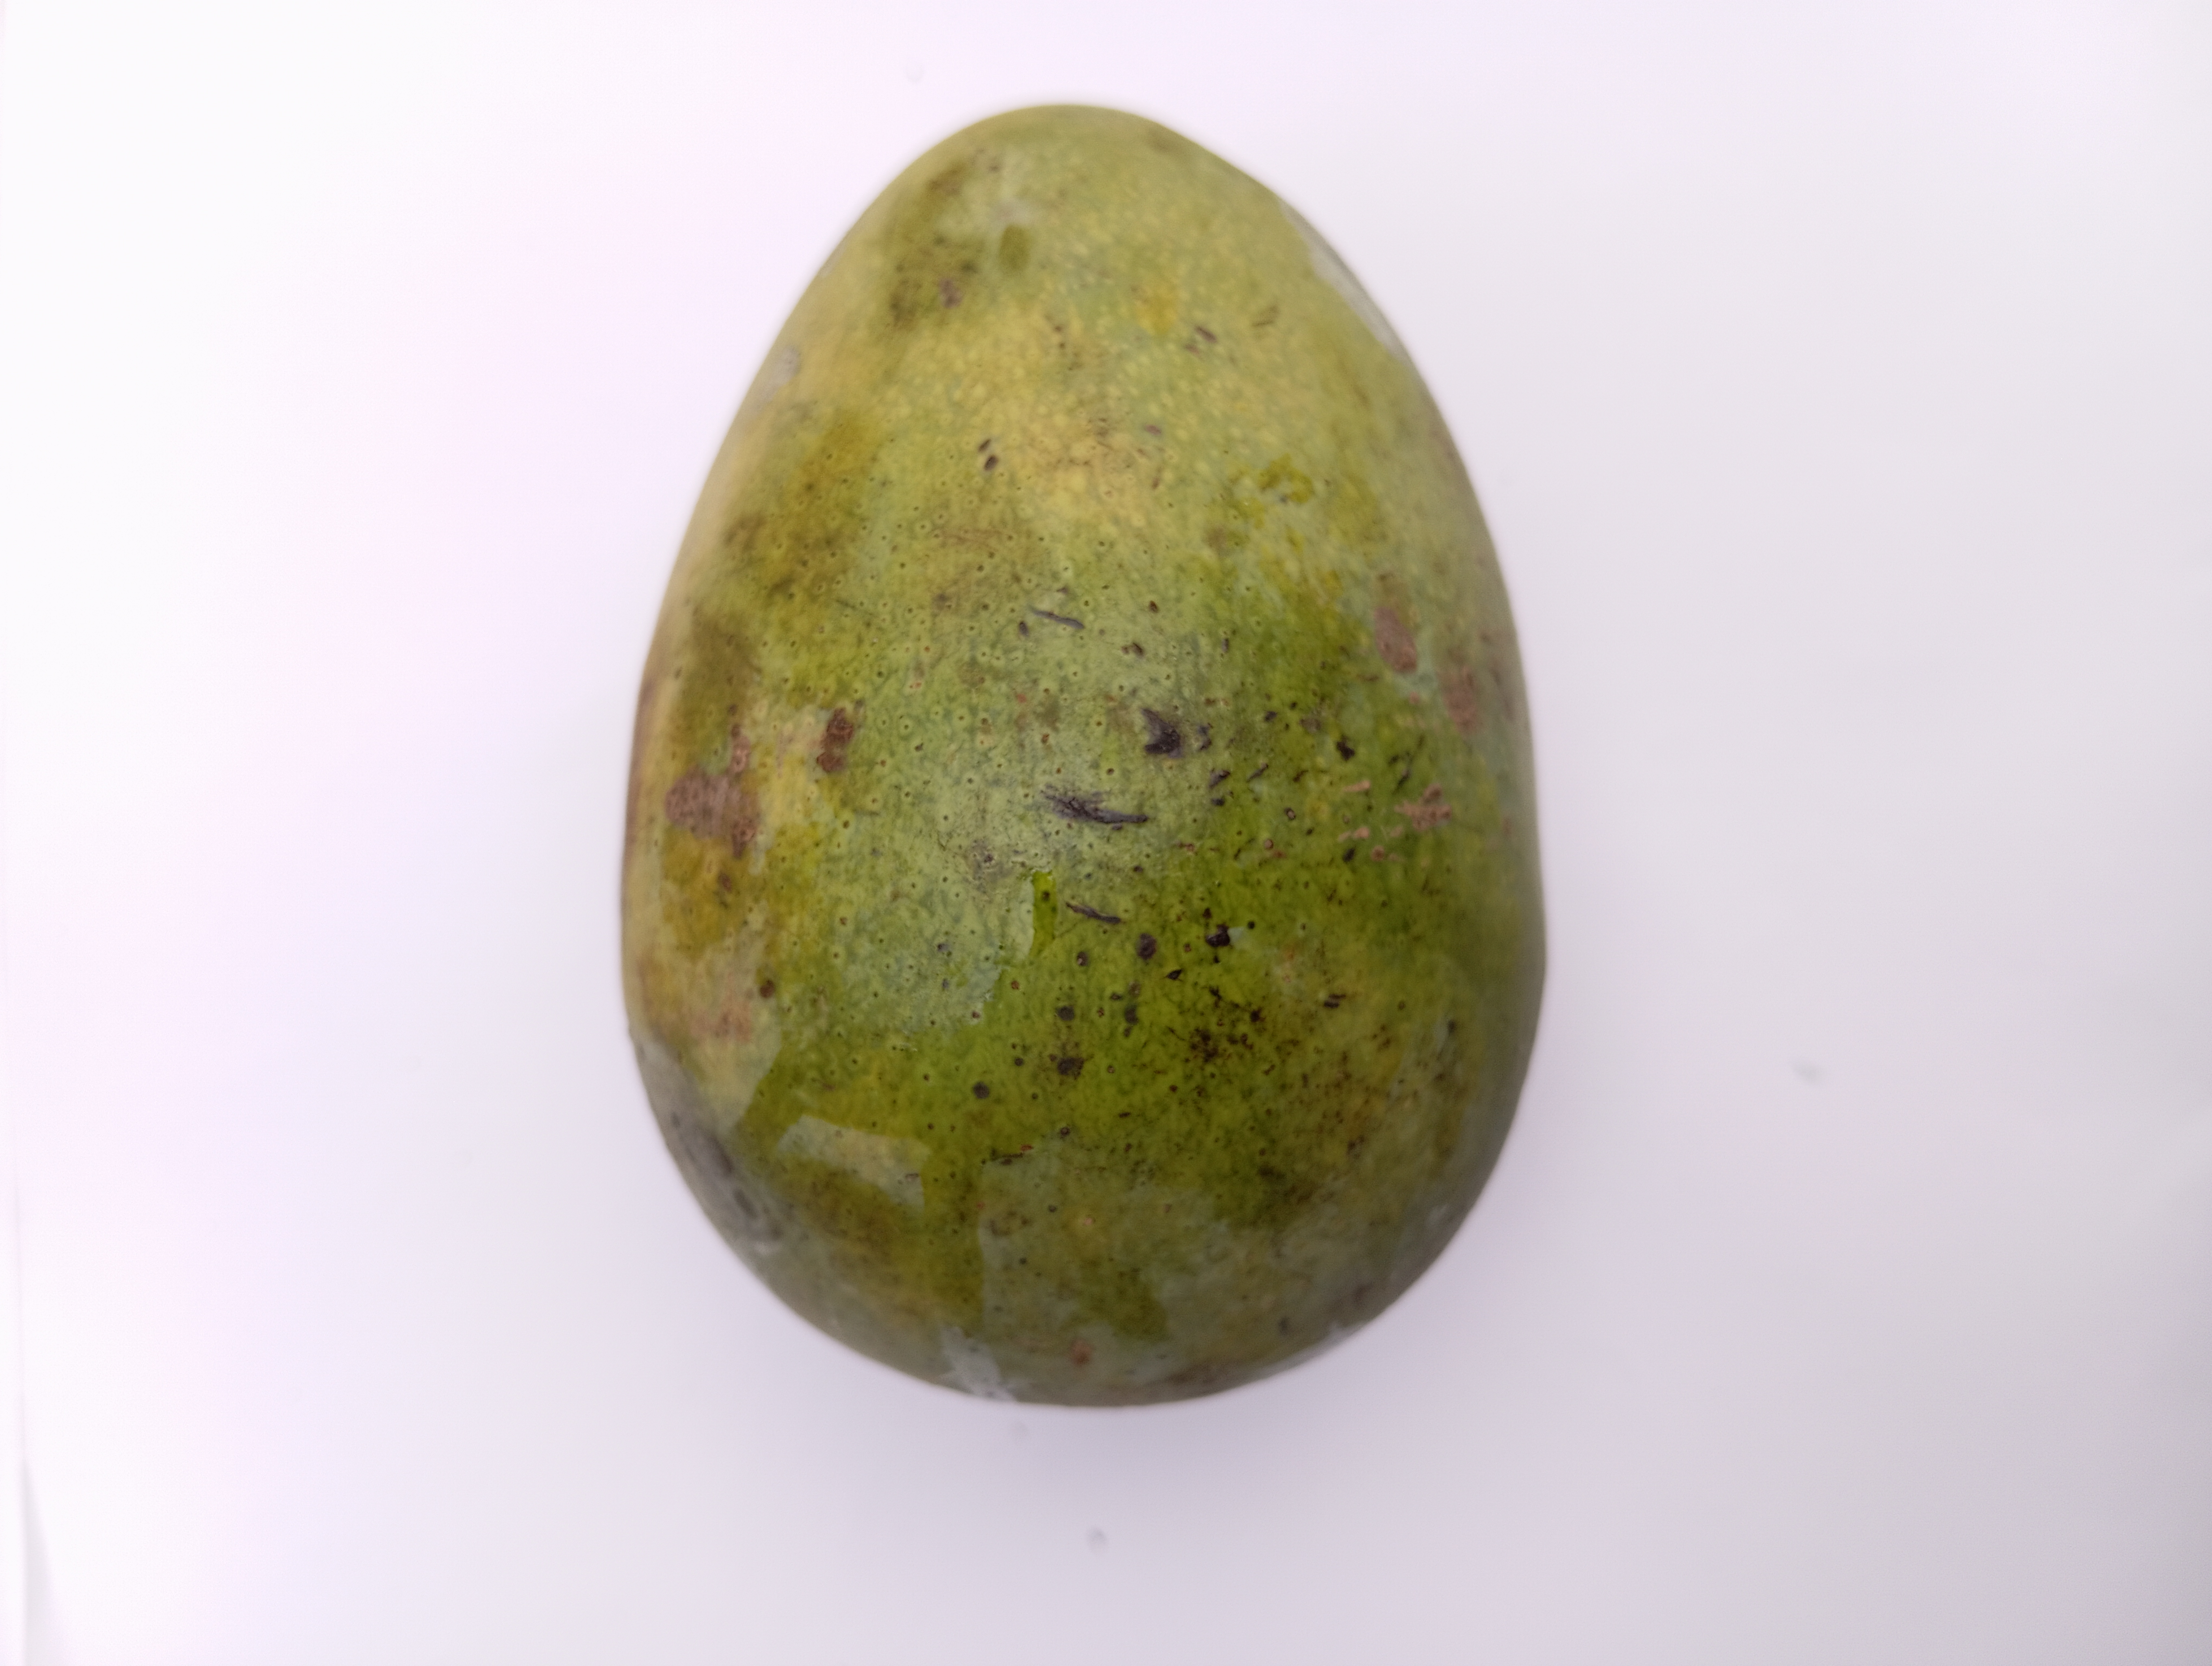
Mango variety: Himsagar